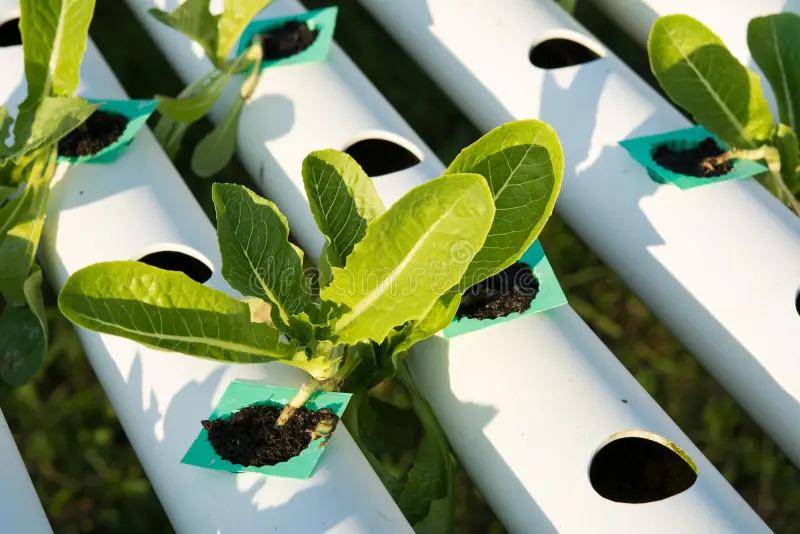
Kuna mimea midogo ya kijani imepandwa katika mfumo wa [cs] hydroponics [cs] kwa kutumia mabomba meupe ya PVC.Kila mmea umetoka kwenye tundu liliokatwa kwenye bomba na mizizi yake inaonekana imekwama kwenye maji au uvumbuzi wa virutubisho.